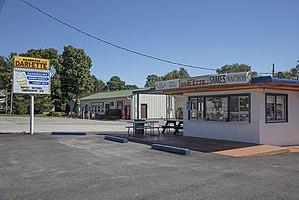
Bainbridge est une municipalité américaine située dans le comté de Putnam en Indiana.